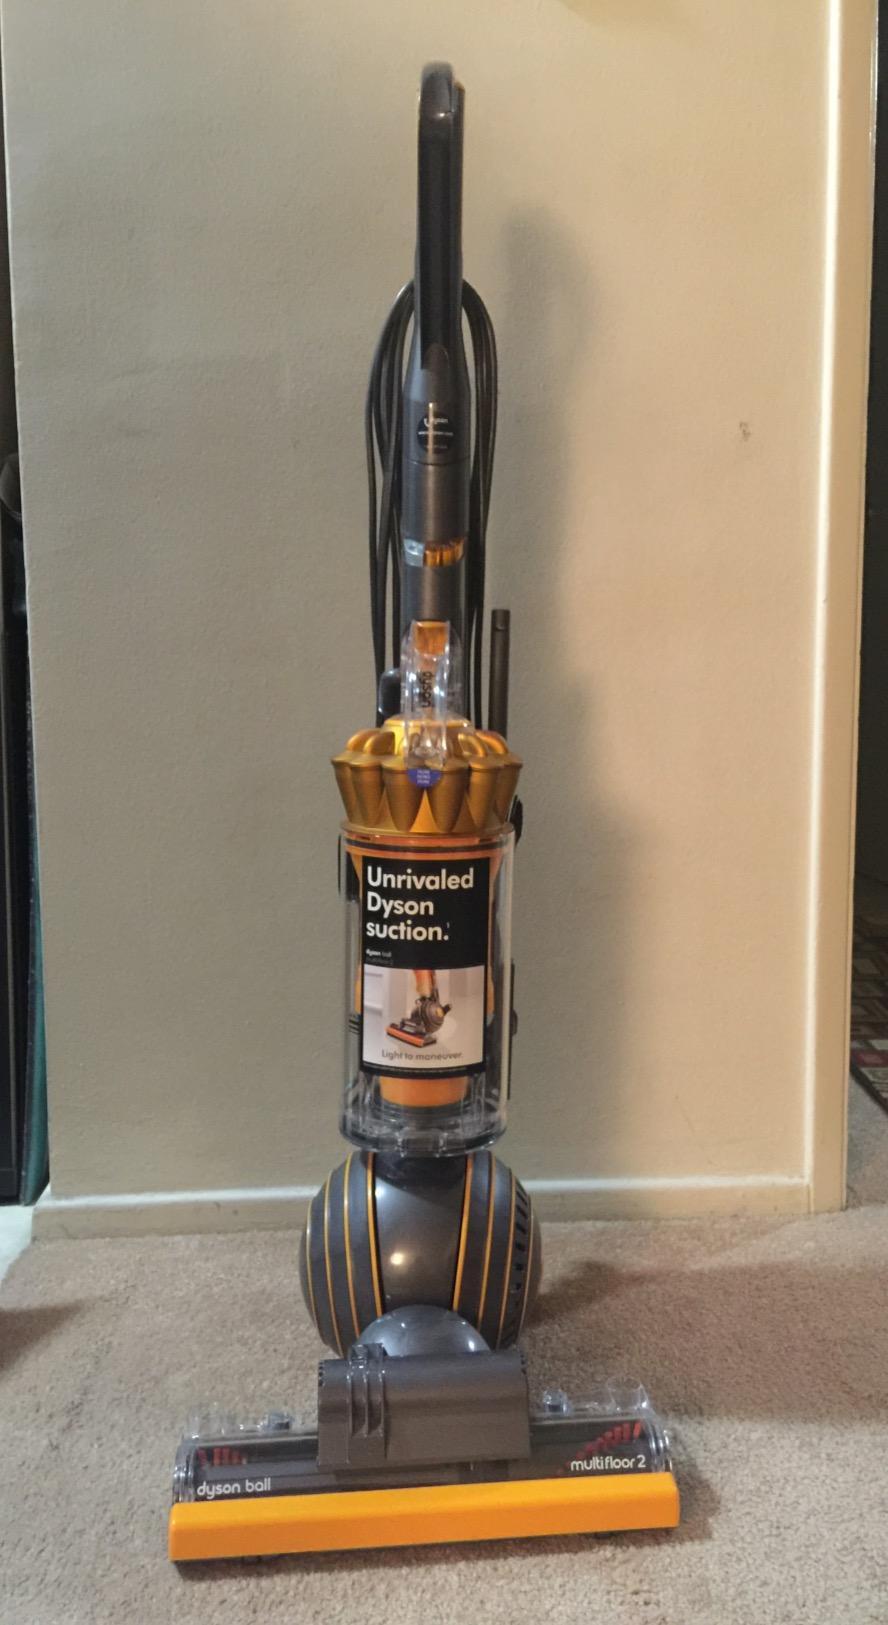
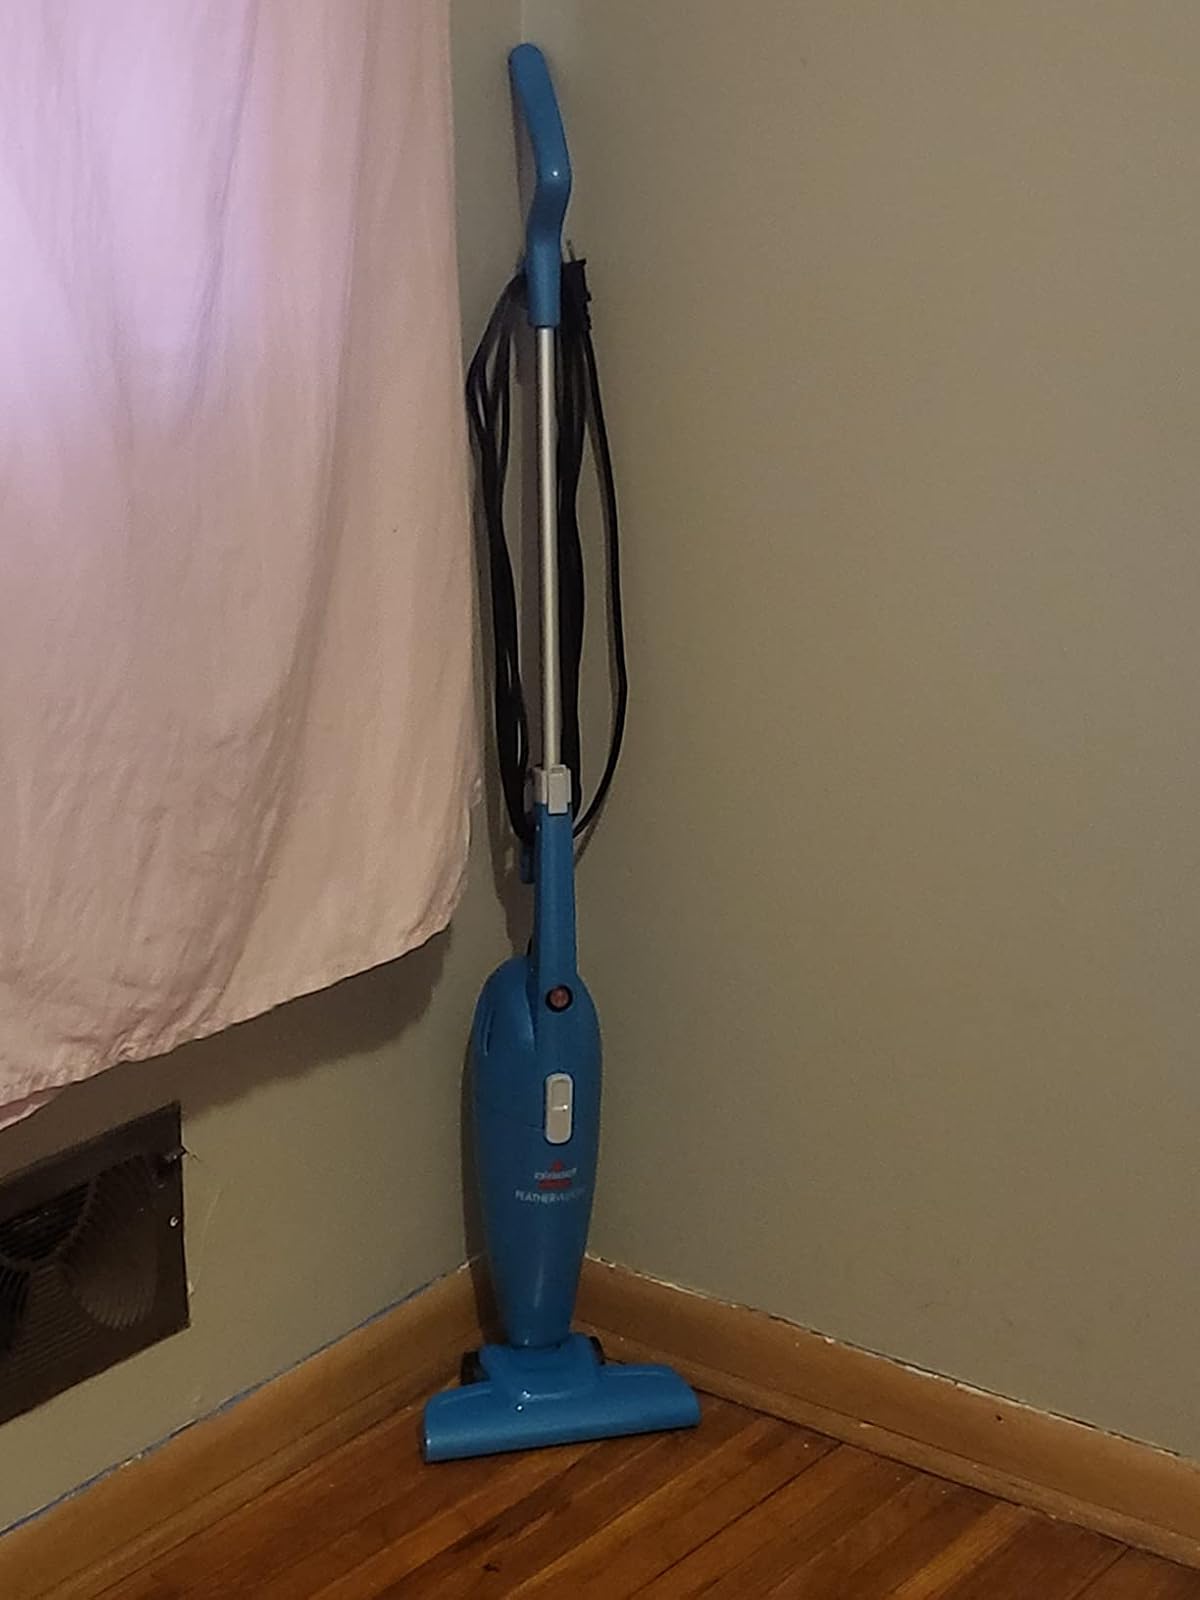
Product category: items_vacuum
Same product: no